Tony Greaves, Baron Greaves

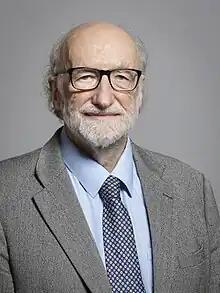
Official portrait, 2019

Anthony Robert Greaves, Baron Greaves (27 July 1942 – 23 March 2021) was a British politician and life peer. He was a Liberal Democrat member of the House of Lords.